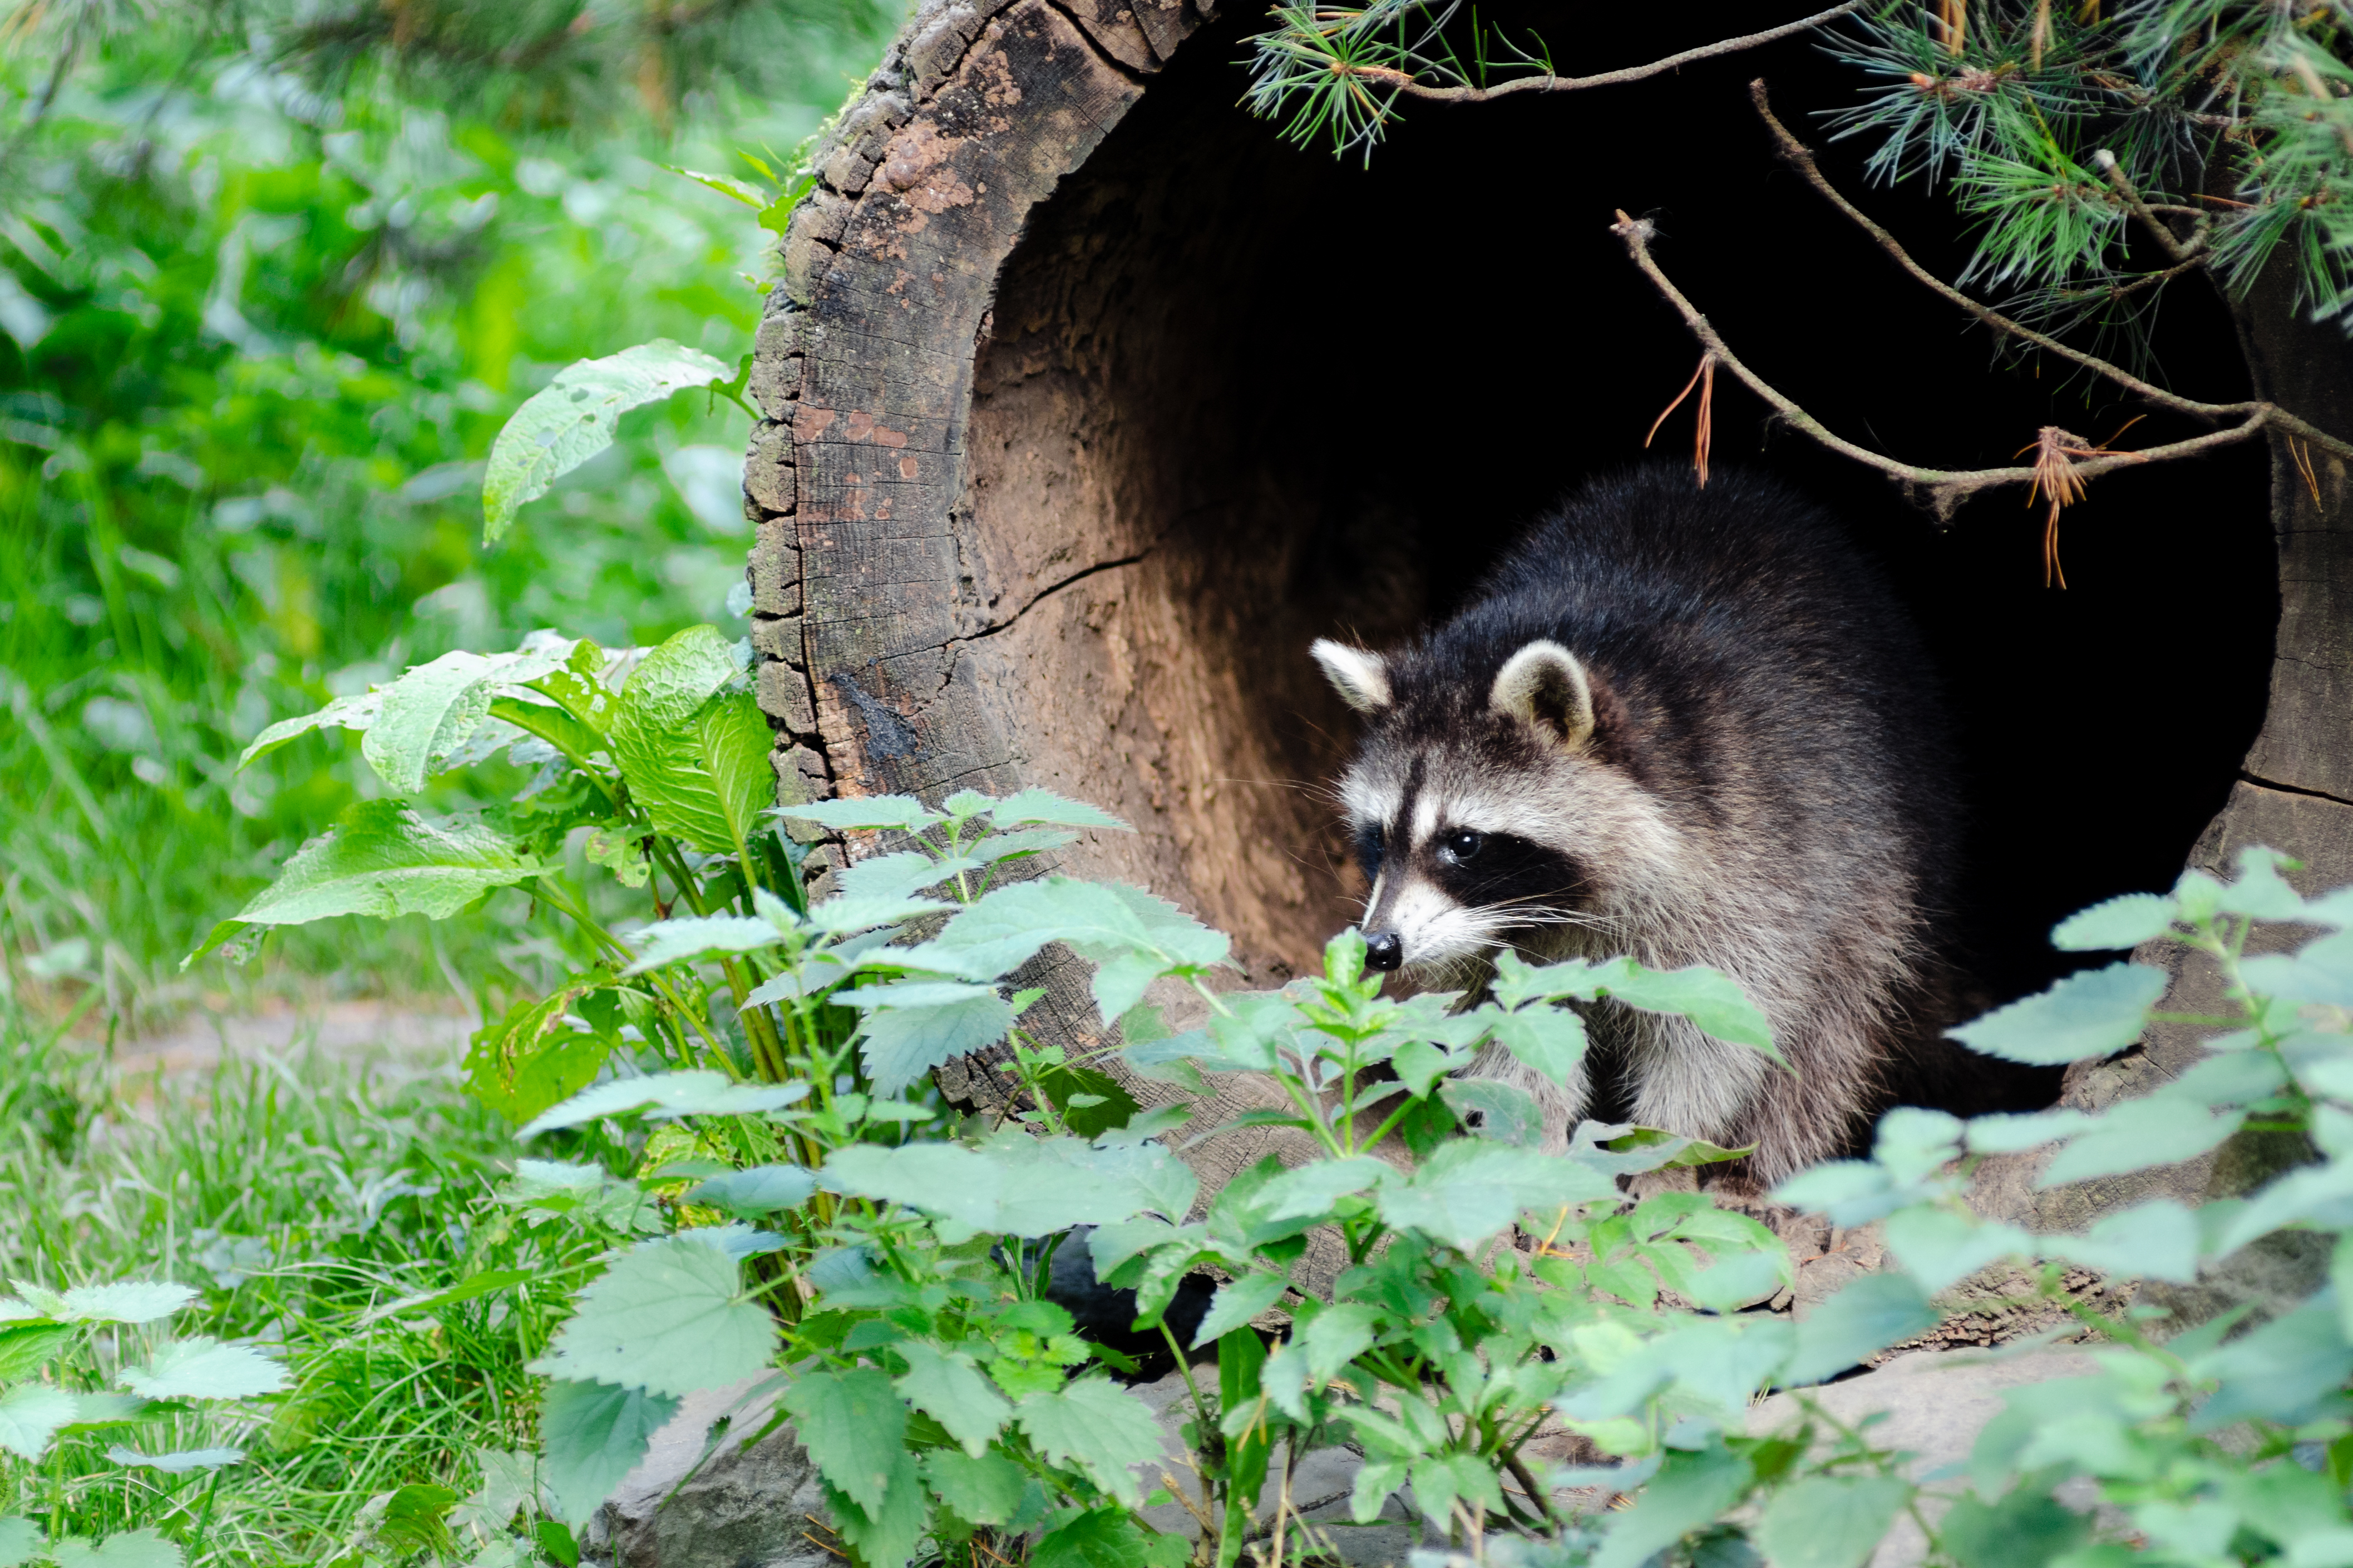
nature, forest, wildlife, zoo, jungle, mammal, fauna, raccoon, rainforest, vertebrate, giant panda, procyonidae